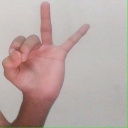
अक्षर: ण